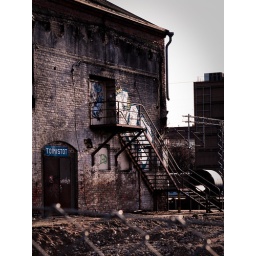
An old train depot building in Tampere railway yard.